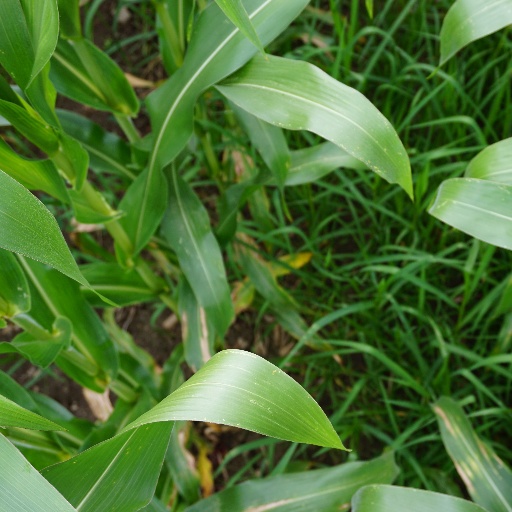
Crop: maize; corn